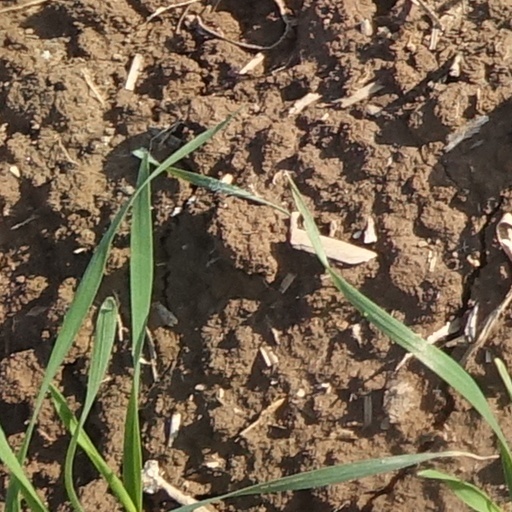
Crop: wheat